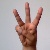
The image shows a hand gesture representing the letter 'W' in Indian Sign Language.